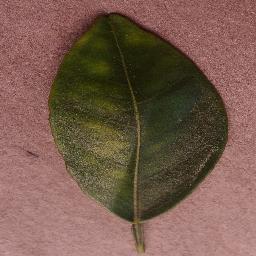
Label: Orange___Haunglongbing_(Citrus_greening)